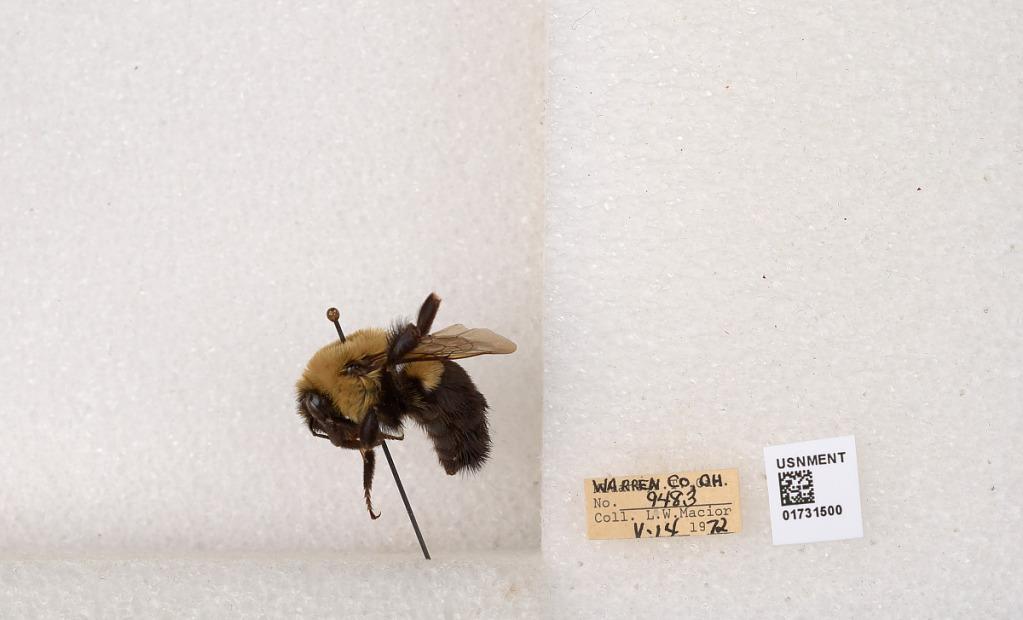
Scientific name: Bombus impatiens Cresson
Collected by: L. Macior
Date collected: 1972-5-14
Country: United States
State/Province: Ohio
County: Warren
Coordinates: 39.4276, -84.1668